Cölbe station

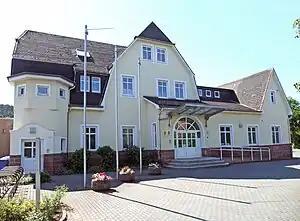

Cölbe station is a junction station on the Main-Weser Railway in the town of Cölbe in the German state of Hesse. Here the Upper Lahn Valley Railway to Erndtebrück via Biedenkopf and Bad Laasphe and the Burgwald Railway to Frankenberg (Eder) via Wetter and Münchhausen branch off the main line. It has four platform tracks and a passing loop. The station is classified by Deutsche Bahn (DB) as a category 5 station. The Baroque Revival station is heritage-listed under the Hessian Heritage Act.